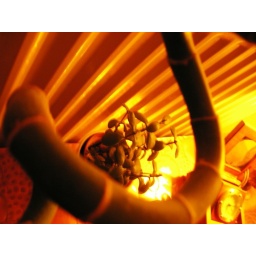
Looking through bamboo onto a brass table where lamp reflects. Liked the angle and curve against the stripes of the radiator.